Flodder 3

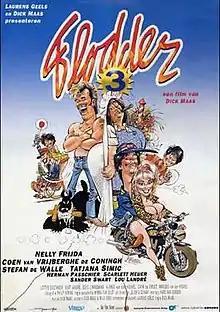
Theatrical release poster

Flodder 3 (alternative titles: "Flodder Forever" or "Flodder: The Final Story") is a 1995 Dutch comedy film directed by Dick Maas. It is the third and last film about the anti-social family, called 'Flodder'. The film is a continuation of the TV series and the previous two films. Different from the first two films, son Kees is now played by actor Stefan de Walle, and Johnnie Flodder is now played by Coen van Vrijberghe de Coningh, the same actor as in the TV series. It was the second most popular Dutch film of the year.